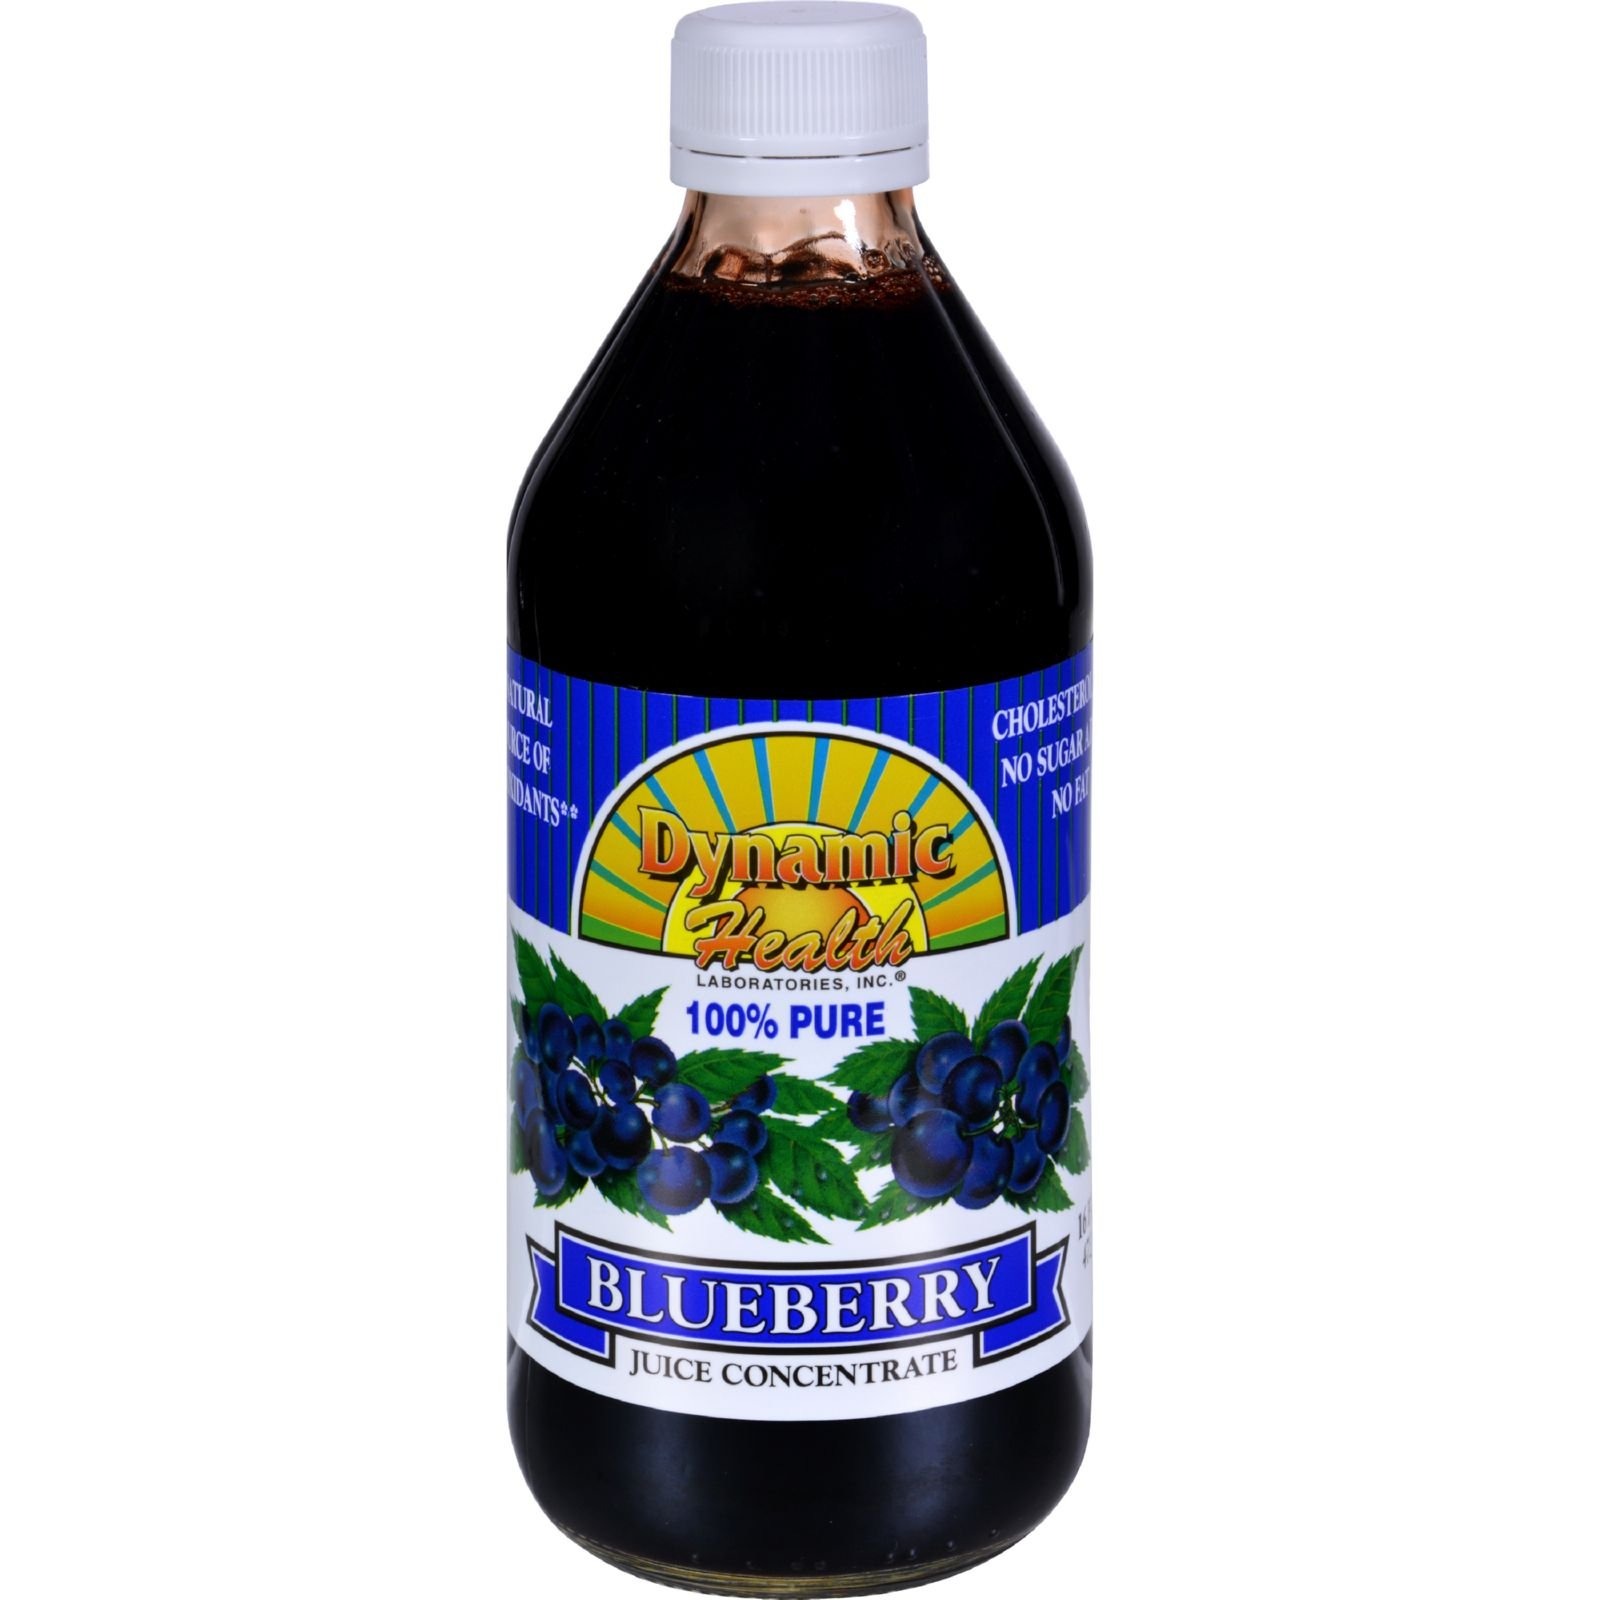
Item Name: Blueberry Juice Concentrate
Value: 16.0
Unit: Fl Oz

Price: 27.59